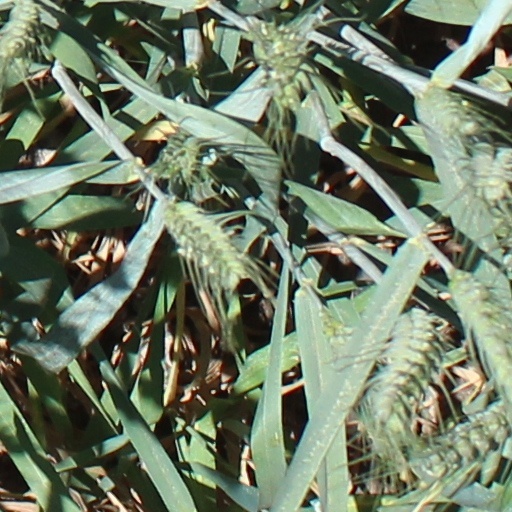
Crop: wheat